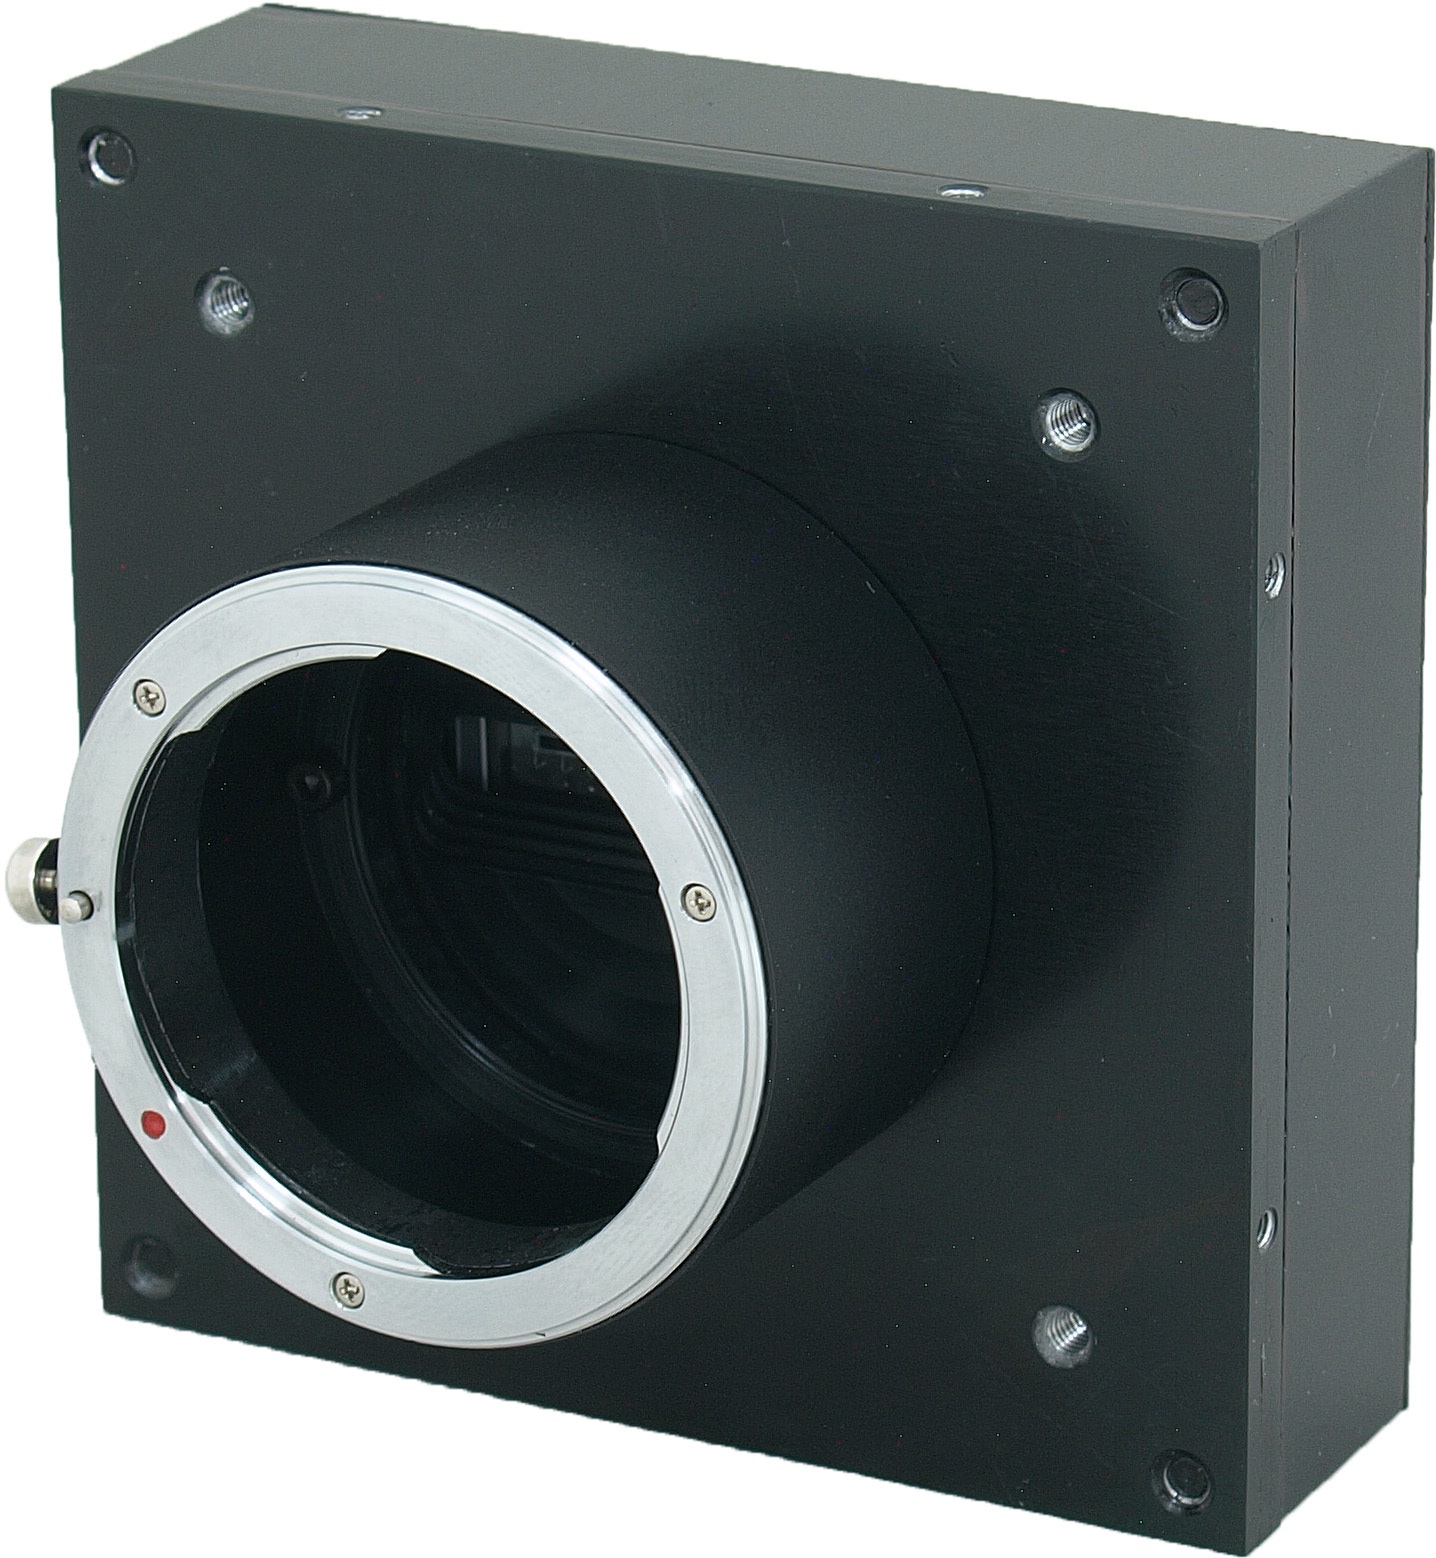
technology, product, audio, subwoofer, multimedia, loudspeaker, audio equipment, car subwoofer, electronic device, sound box, computer speaker